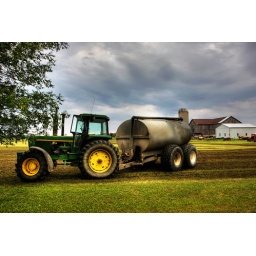
Tractor against a dramatic sky on a green field